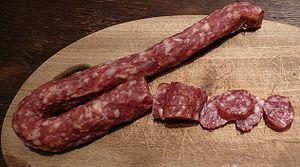
Le terme charcuterie désigne couramment de nombreuses préparations alimentaires à base de viande et d'abats, crues ou cuites. Elles proviennent majoritairement, mais pas exclusivement, du porc, dont presque toutes les parties peuvent être utilisées, et ont souvent le sel comme agent de conservation.
La cuisine néerlandaise est particulièrement inspirée par le passé agricole des Pays-Bas. Bien que la cuisine varie selon les régions avec des produits spécifiques, il existe un certain nombre de plats et ingrédients typiquement néerlandais. Les plats et repas néerlandais sont souvent nutritifs et copieux car ils sont adaptés au travail qui fut essentiellement physique dans le passé aux Pays-Bas. Le pays est réputé pour ses nombreuses variétés de fromages. La cuisine néerlandaise accorde une place importante aux légumes par rapport à la viande comme dans la plupart des cuisines d'Europe du Nord.
La Mettwurst est une saucisse fumée traditionnelle allemande et luxembourgeoise. Elle est faite à partir de viande de porc et est ensuite fumée.